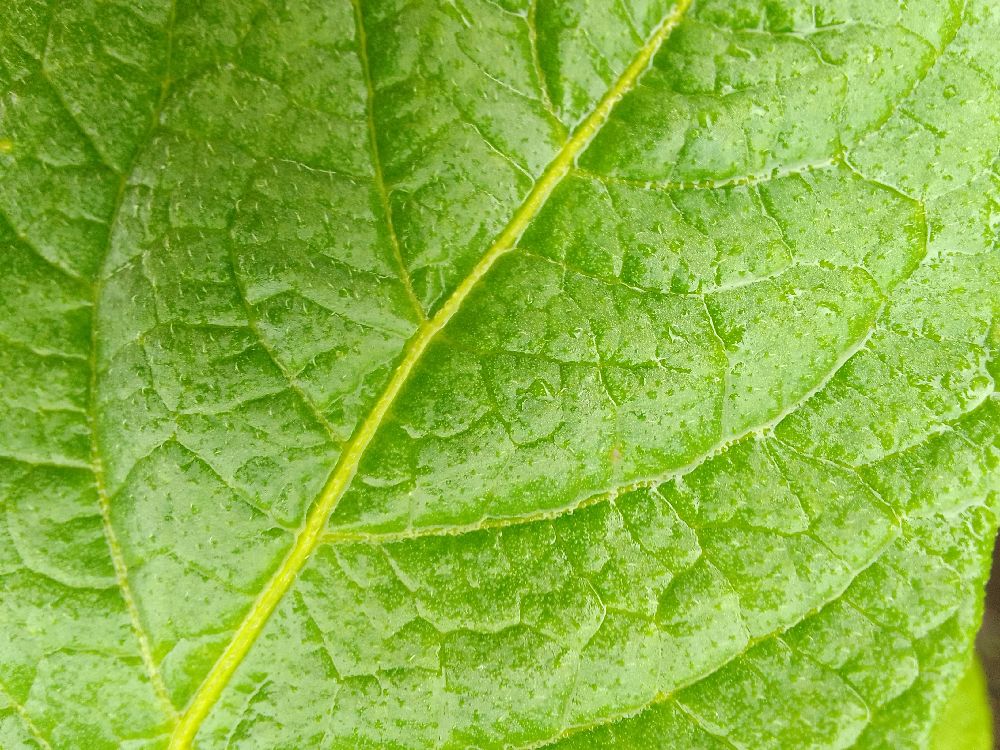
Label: Healthy